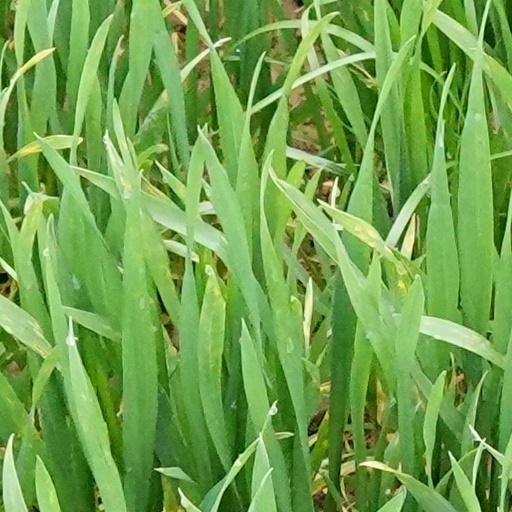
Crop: wheat